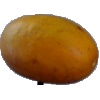
Label: Cucumber Ripe 2